Terry Rossio

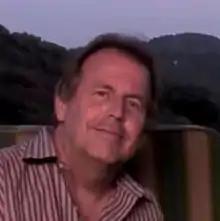
Rossio in 2009

Terry Rossio (born July 2, 1960) is an American screenwriter and film producer. He co-wrote the films "Aladdin", "The Mask of Zorro", "Shrek", and all five of the "Pirates of the Caribbean" series. For "Shrek", he was nominated for the Academy Award for Best Adapted Screenplay, and won the Annie Award for Writing in a Feature Production and BAFTA Award for Best Adapted Screenplay. He often collaborates with fellow screenwriter Ted Elliott.